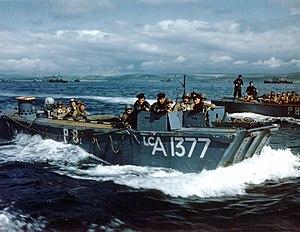
Le Landing Craft Assault ou LCA est un bateau de débarquement anglais de la Seconde Guerre mondiale destiné au transport de l'infanterie. Plus petite péniche employée par la Royal Navy, il fut néanmoins le principal bateau utilisé par les troupes alliées d'assaut qui débarquèrent sur les plages de Normandie le 6 juin 1944.